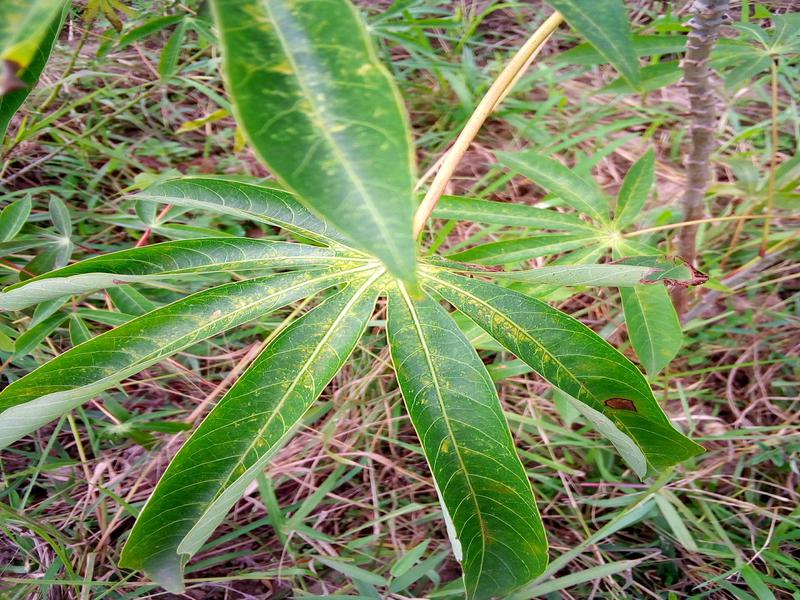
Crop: cassava
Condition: green_mottle